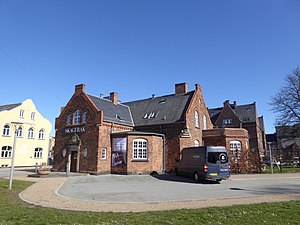
Skagerak (virksomhed)
Skagerak Store butik ved Indiakaj i København.
Skagerak er en dansk familieejet virksomhed fra 1976, der fremstiller møbler til inde og ude, lamper og tilbehør. De sælger deres produkter fra Skagerak Store på Indiakaj i København og hos udvalgte forhandlere i hele Danmark og eksporterer desuden til en række andre lande.